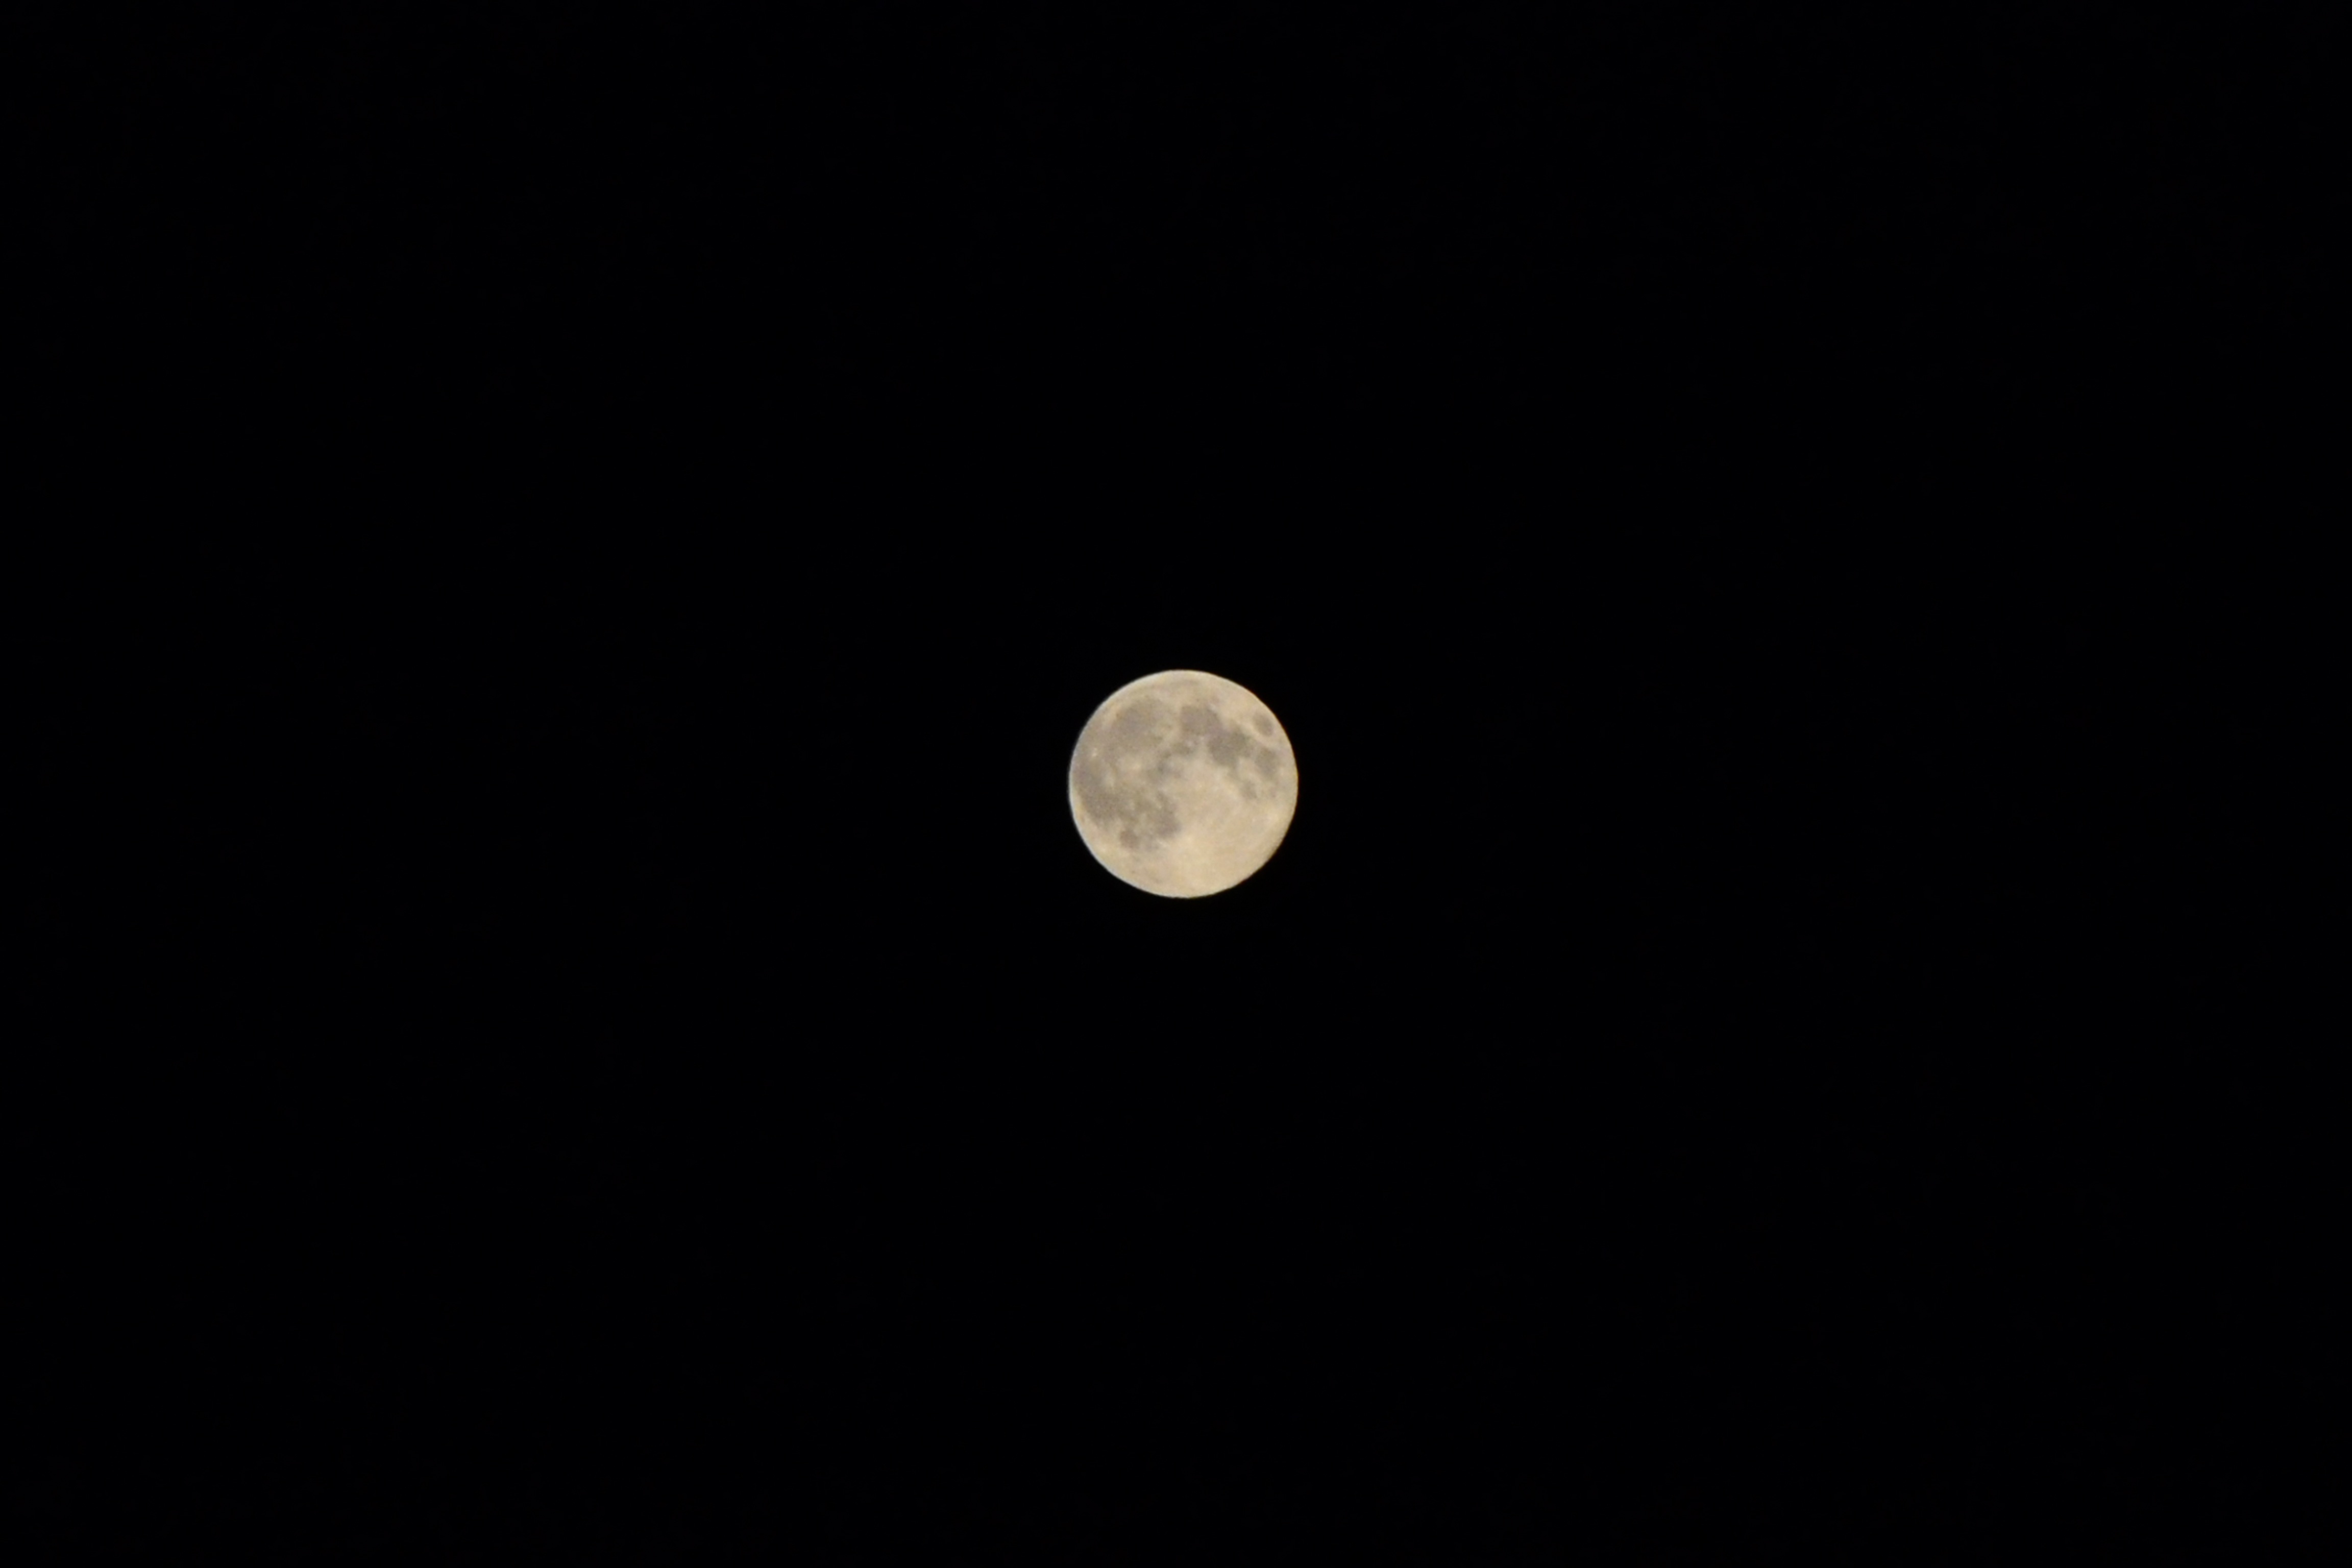
black and white, sky, night, atmosphere, darkness, moon, full moon, moonlight, circle, poland, event, crescent, the fullness of, astronomical object, lunar eclipse, celestial event, the duties of the moon